Shirley Hughes

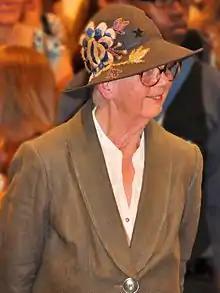
Hughes in 2011

Winifred Shirley Hughes (16 July 1927 – 25 February 2022) was an English author and illustrator. She wrote more than fifty books, which have sold more than 11.5 million copies, and illustrated more than two hundred.